David Lane (white supremacist)

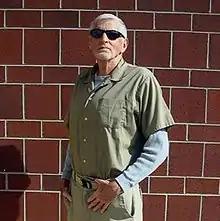
Lane in 2007

David Eden Lane (November 2, 1938 – May 28, 2007) was an American domestic terrorist, neo-Nazi, and a convicted felon. A member of the terrorist organization The Order, he was convicted and sentenced to 190 years in prison for racketeering, conspiracy, and the violation of the civil rights of Alan Berg, a Jewish radio talk show host, who prosecutors claimed was murdered by a member of the group via a drive-by shooting with Lane acting as driver, though they were unsuccessful in getting murder convictions. He died while still incarcerated at the FCI Terre Haute in Terre Haute, Indiana.